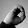
ASL letter: O